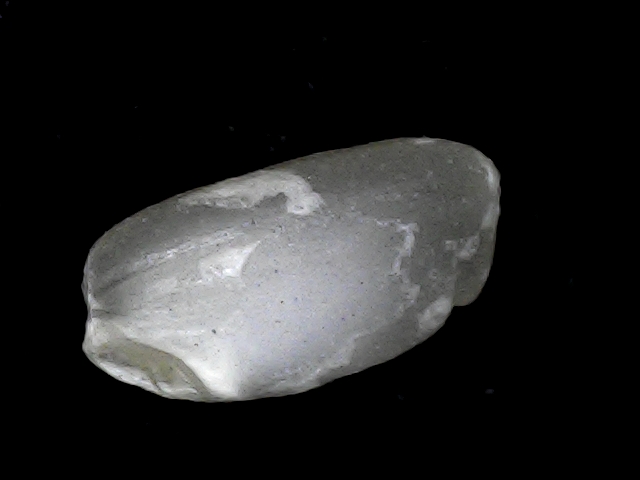
Rice variety: BD52